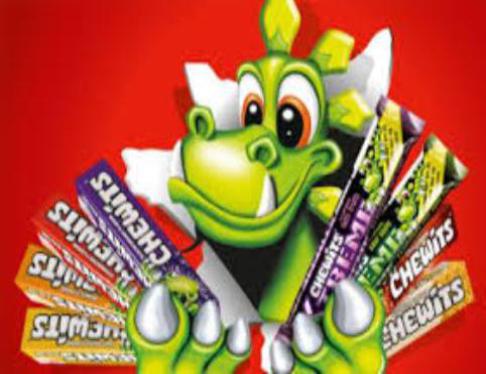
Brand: chewits
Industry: Food